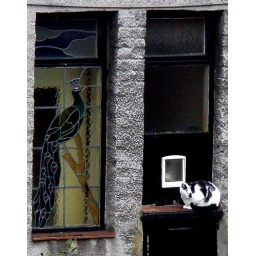
A cat rest in a window in Hackney, London UK